2022 IHF Women's U18 Handball World Championship

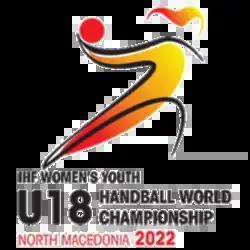

The 2022 IHF Women's U18 Handball World Championship was the ninth edition of the IHF Women's Youth World Championship, held from 30 July to 10 August 2022 in Skopje, North Macedonia under the aegis of the International Handball Federation (IHF). Originally scheduled to be held in Tbilisi, Georgia, it was moved to North Macedonia in April 2022 due to uncertainty because of the 2022 Russian invasion of Ukraine and the safety of the tournament held in Georgia.